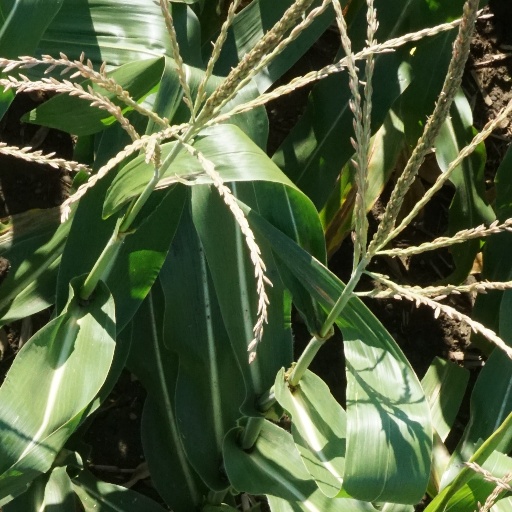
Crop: maize; corn